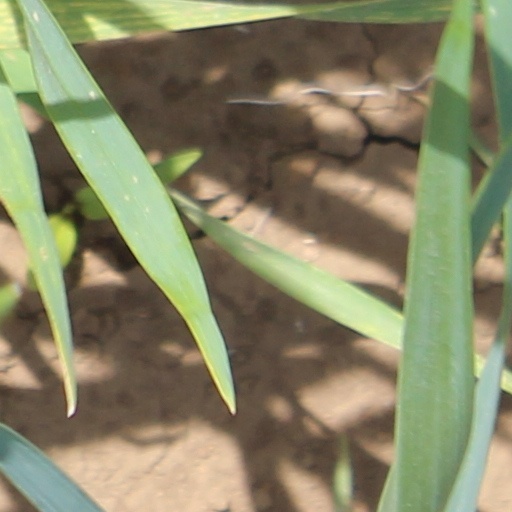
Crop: wheat